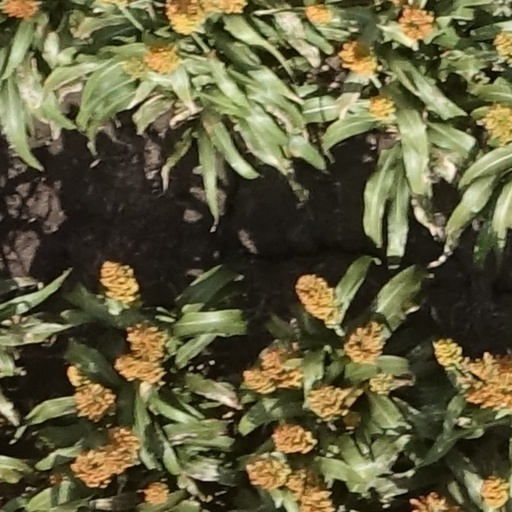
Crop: sorghum